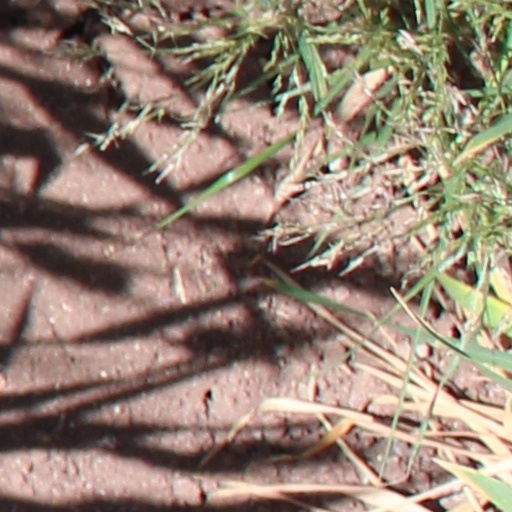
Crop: wheat